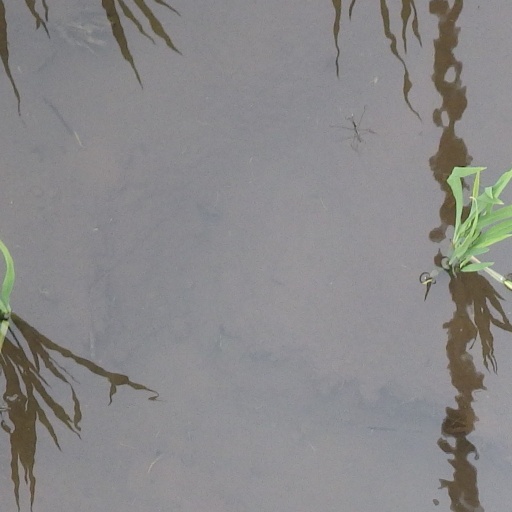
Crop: rice